Warren Delano Jr.

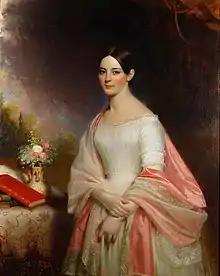
Catherine Robbins Lyman Delano

Delano made a large fortune smuggling opium into Canton (now Guangzhou), China. Opium, a highly addictive narcotic related to heroin, was illegal in China.